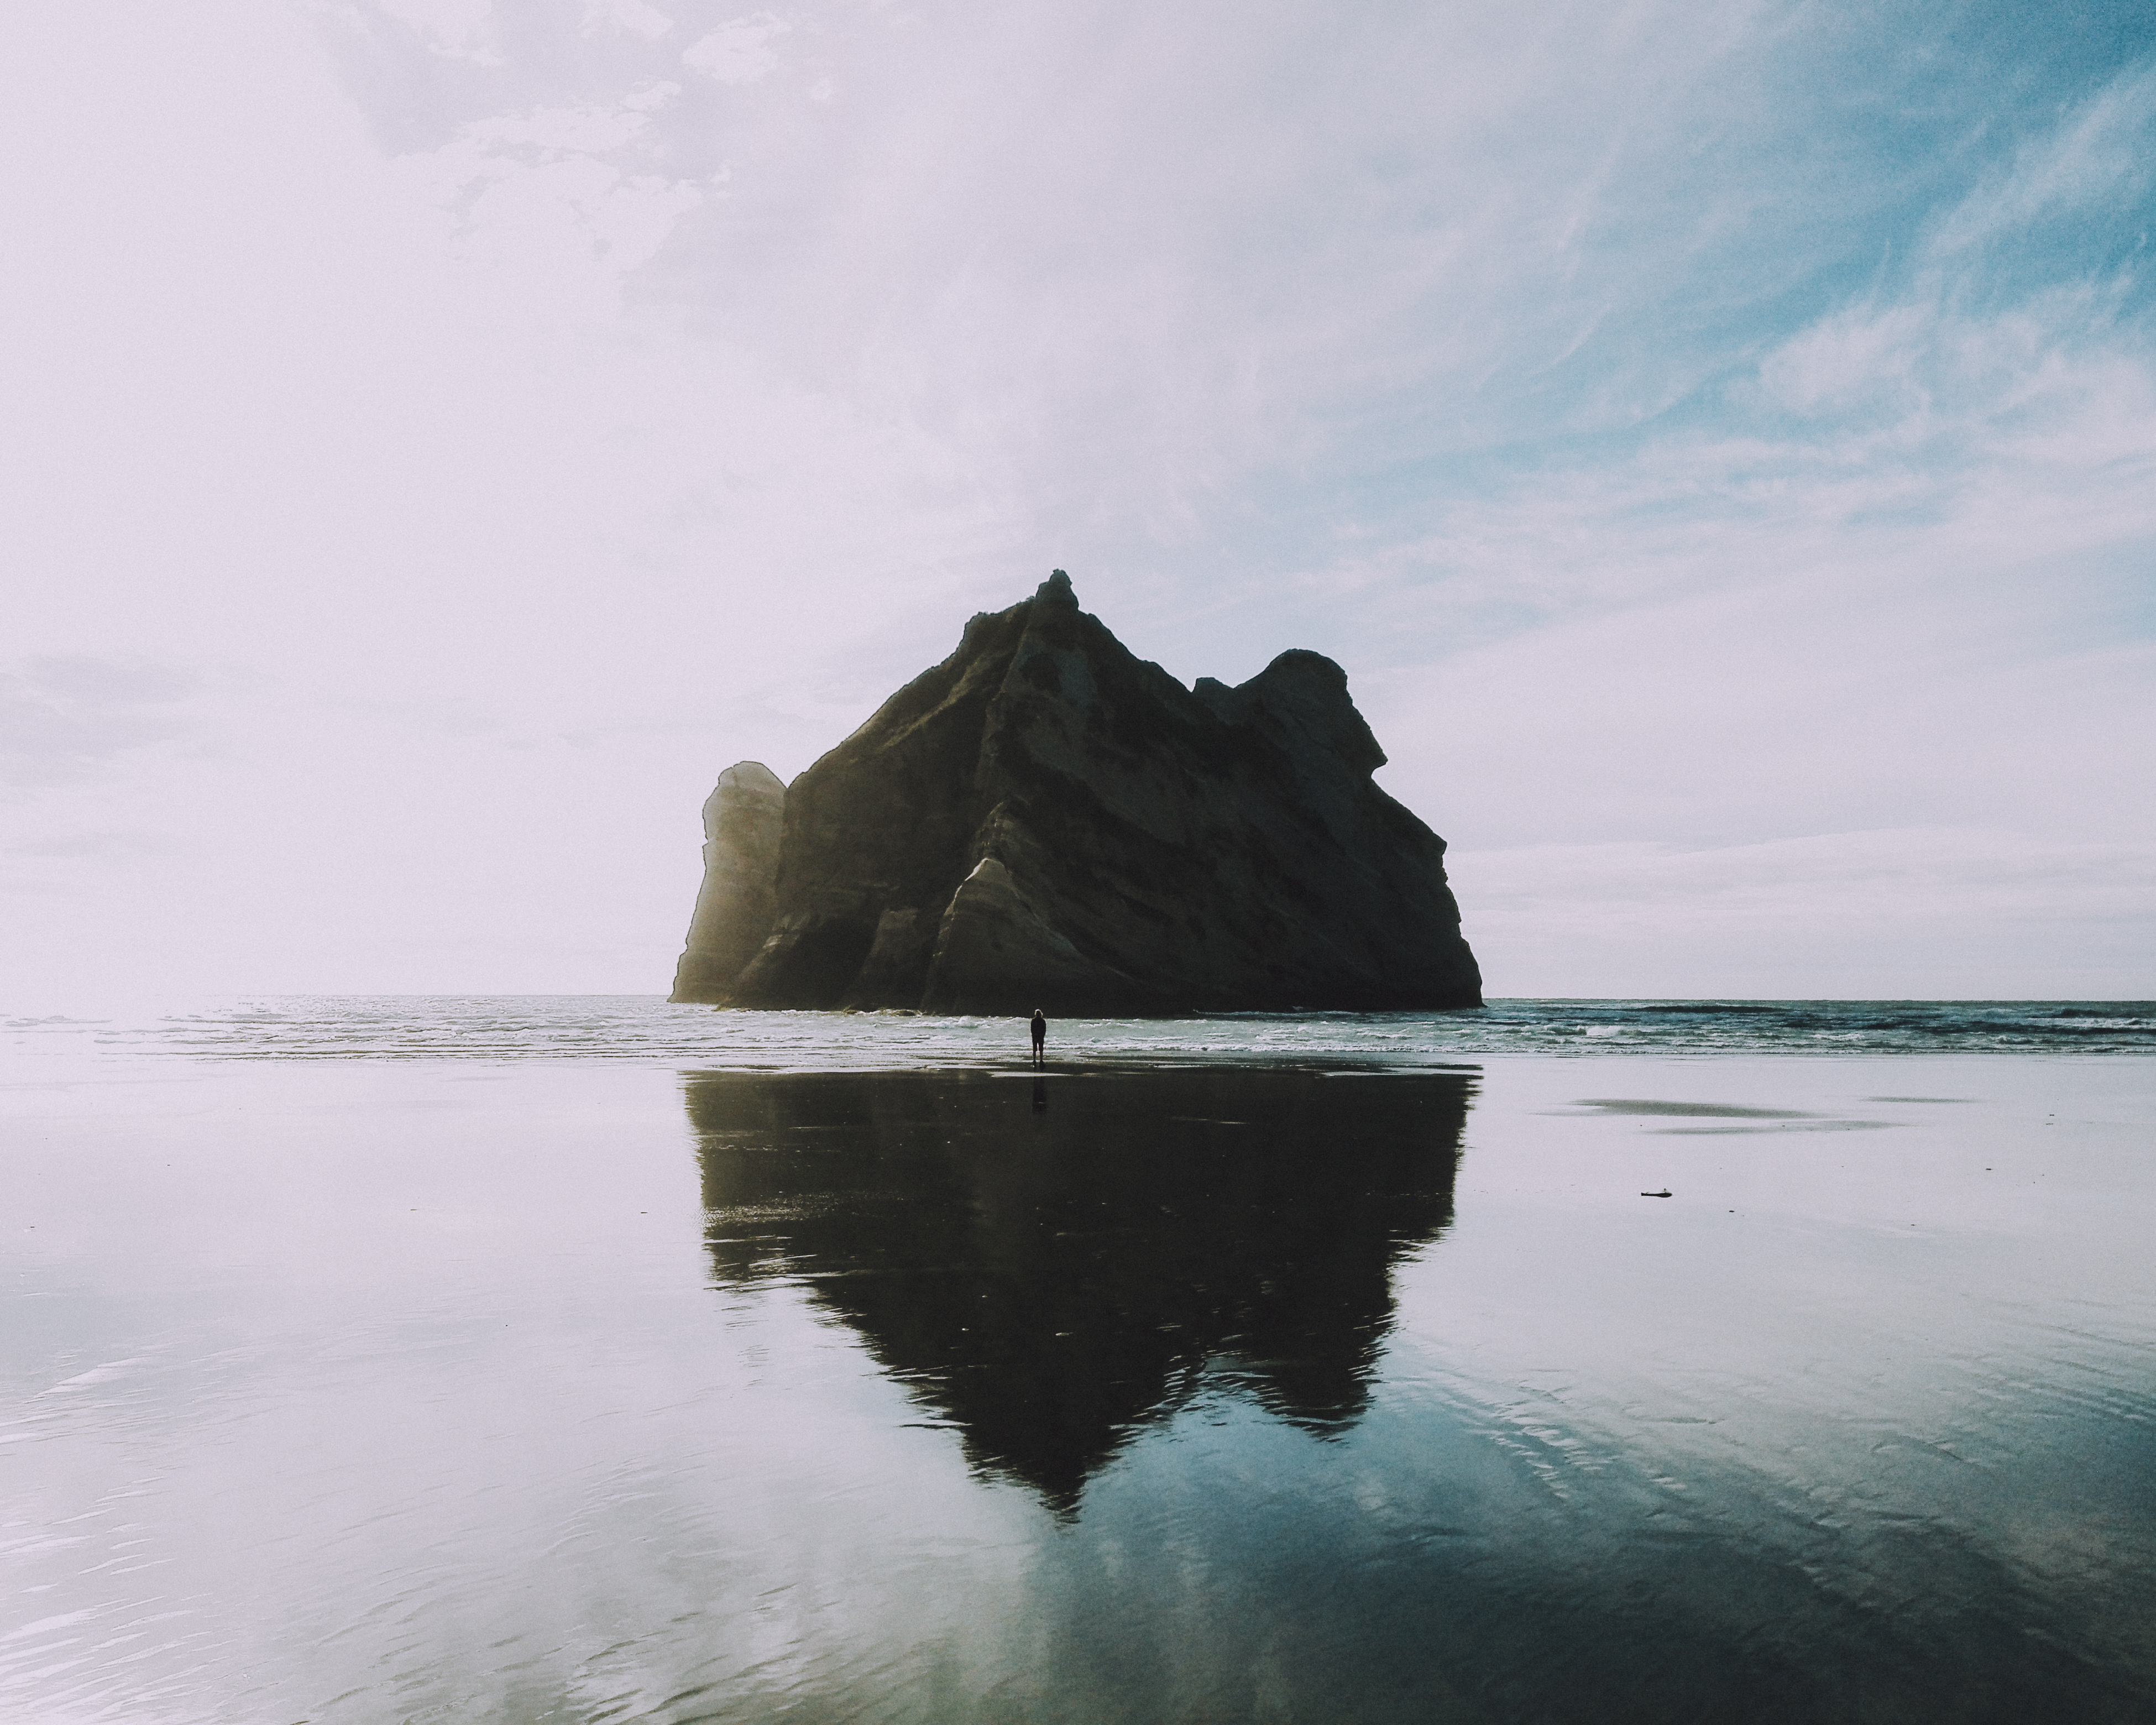
sea, coast, water, rock, ocean, horizon, person, cloud, boat, shore, wave, cliff, reflection, vehicle, bay, fjord, terrain, body of water, loch, cape, landform, atmospheric phenomenon, wind wave